Pakistan Maritime Security Agency

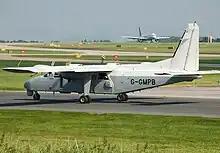
The PMSA operates three Defender aircraft similar to the one above in this photo.

In 1971, the Ministry of Defence (MoD) had established the Pakistan Coast Guard but the Coast Guards were under the command of the Pakistan Army and were unable to perform the deep sea search and rescue operations or enforce maritime law to protect Pakistan's maritime interests. The void had been filled by the Indian Navy and the Indian Coast Guard that had been very active in the Indian Ocean. The Navy had to perform the coast guard duties apart from the combat service and had to deploy its assets to guard the maritime interests of the country.